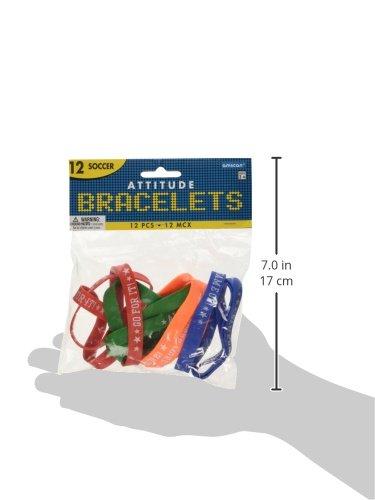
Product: Amscan Soccer Bracelets, Party Favor
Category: Toys & Games | Dress Up & Pretend Play | Beauty & Fashion | Bracelets
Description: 12 Bracelets.
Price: $3.55
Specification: ProductDimensions:6.3x5.7x1.5inches|ItemWeight:1.6ounces|ShippingWeight:1.6ounces(Viewshippingratesandpolicies)|DomesticShipping:ItemcanbeshippedwithinU.S.|InternationalShipping:ThisitemcanbeshippedtoselectcountriesoutsideoftheU.S.LearnMore|ASIN:B006VD4B1O|Itemmodelnumber:3901165|Manufacturerrecommendedage:4-12years